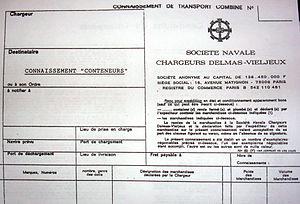
Le connaissement est le document matérialisant le contrat de transport maritime conclu entre le chargeur et le transporteur maritime. Il est également un titre représentatif des marchandises. C'est un titre de possession endossable.